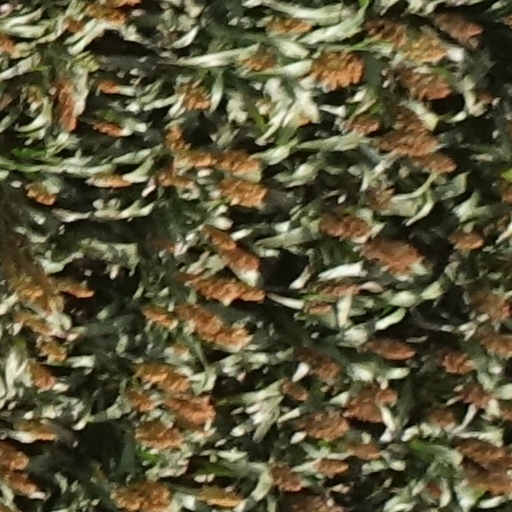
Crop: sorghum